Atmospheric chemistry

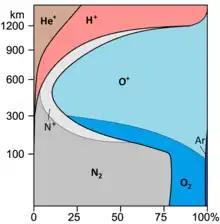
Chemical composition of atmosphere according to altitude. Axis: Altitude (km), Content of volume (%).

The composition and chemistry of the Earth's atmosphere is important for several reasons, but primarily because of the interactions between the atmosphere and living organisms. Natural processes such as volcano emissions, lightning and bombardment by solar particles from corona changes the composition of the Earth's atmosphere. It has also been changed by human activity and some of these changes are harmful to human health, crops and ecosystems.